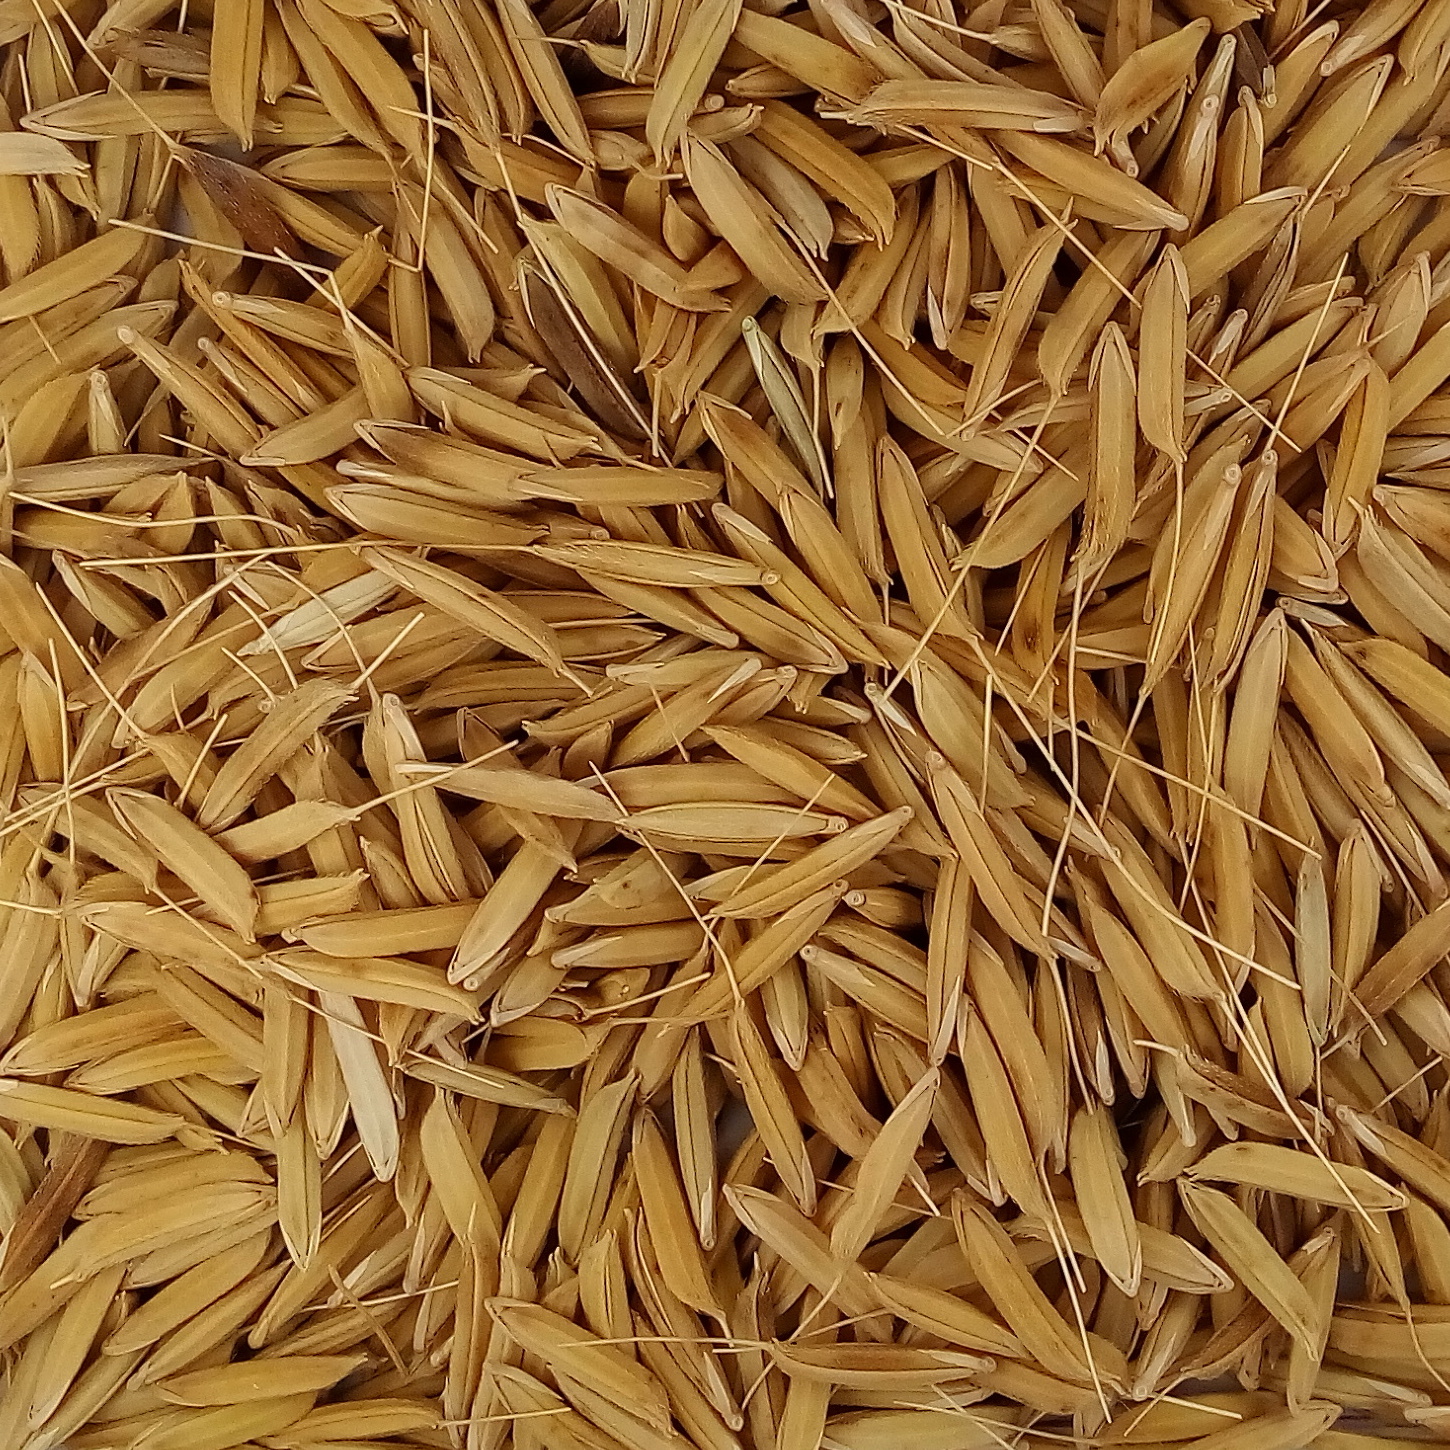
Rice seed variety: 1728